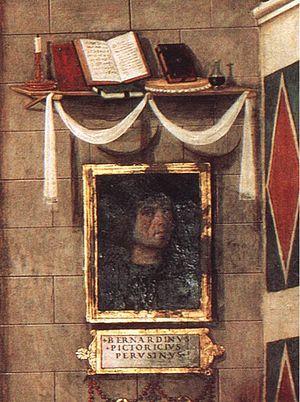
Le cycle de fresques de la chapelle Baglioni dans la Collegiata Santa Maria Maggiore de Spello, est une œuvre à fresque de la main du Pinturicchio.